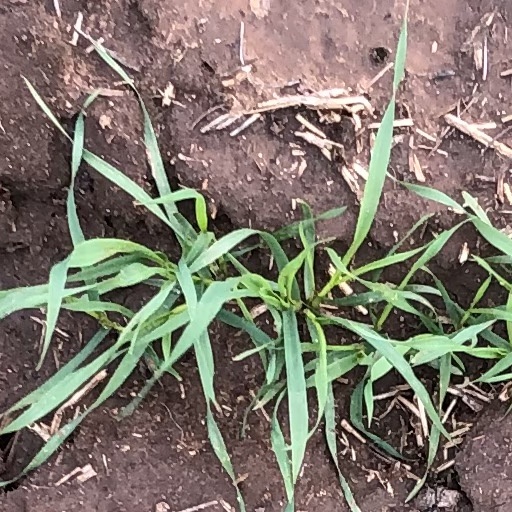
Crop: wheat